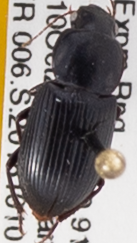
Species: Discoderus robustus
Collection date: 2018-10-10
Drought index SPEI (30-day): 1.382
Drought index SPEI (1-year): -0.656
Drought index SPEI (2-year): -1.45